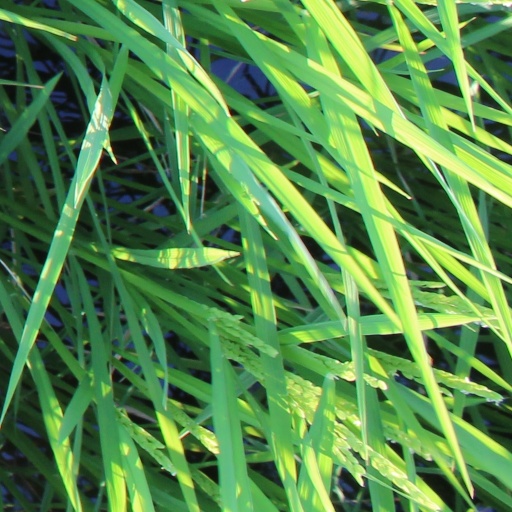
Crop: rice